Odinani

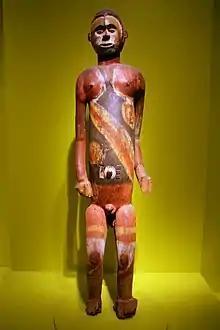
A male ancestral figure

Ikenga (literally 'place of strength') is an Arusi and a cult figure of the right hand and success found among the northern Igbo people. He is an icon of meditation exclusive to men and owners of the sculpture dedicate and refer to it as their 'right hand' which is considered instrumental to personal power and success. Ikenga is a source of encoded knowledge unraveled through psychological principles. The image of Ikenga comprises someone's "chi" ('personal god'), his (ancestors), "aka Ikenga" (right hand), "ike" (power) as well as spiritual activation through prayer and sacrifice. Igbo cultures value of resourcefulness and individualism in society utilises the concept of Ikenga to regulate the relationship between individuality and family relations and obligations, as well as free will and industriousness balanced with destiny decided persons chi. Ikenga acts as a physical medium to the consciousness and emphasises individual initiative through reflection and meditation. Success validates the Ikenga and the sculptures act as visual representation of a person's inner success, people give offerings in thanks to the Ikenga after providing energy to overcome any unwanted pre-life choices. These choices are at the hands of the persons earth bound spirit, mmuo, who chooses sex, type, and lifespan before incarnation. The successful Ikenga influenced the saying of well-being 'íkéǹgàm kwụ̀ ọ̀tọ́ ta ta' meaning that 'my Ikenga stands upright today'. During festivals of "Ogbalido" or ('feast of Ikenga') sculptures of him may be paraded around a village or displayed at the village centre if too monumental to transport. When a person does not become successful with hard work the Ikenga has 'fallen' and is seen as a sign of danger, if meditation and cajoling the Ikenga fails, the sculpture is 'thrown down' and broken which spiritually kills the Ikenga; a new one is carved to replace it.